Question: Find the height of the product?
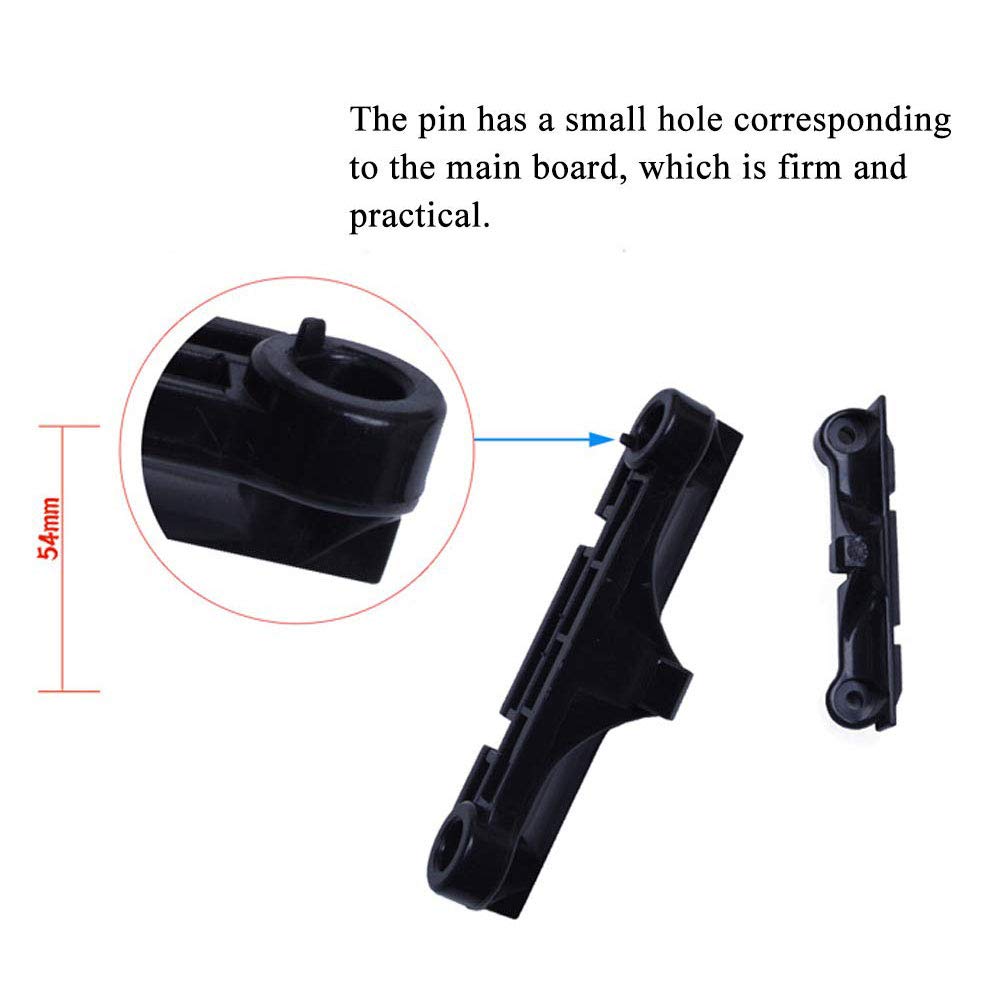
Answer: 54.0 millimetre